Linda Lingle

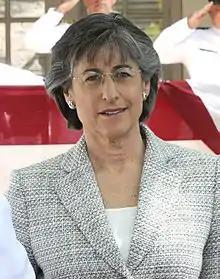
Lingle in 2010

Linda Lingle (June 4, 1953) is an American politician and publisher who served as the sixth governor of Hawaii from 2002 to 2010. A member of the Republican Party, she was the first Republican elected governor of Hawaii since 1959, and was the state's first female and Jewish governor. Prior to serving as governor, Lingle served as mayor of Maui County from 1991 to 1999 and as chair of the Hawaii Republican Party from 1999 to 2002. , Lingle and her lieutenant governor, Duke Aiona, are the last Republicans to have won or held statewide office in Hawaii.